Renton railway station

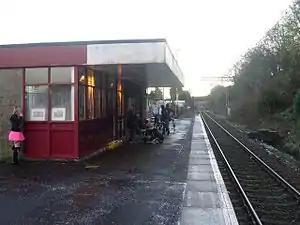
Looking south from the station, towards Glasgow

Renton railway station is a railway station serving the village of Renton, Scotland. The station is managed by ScotRail and is served by its trains on the North Clyde Line. It is sited northwest of (High Level), measured via Singer and Maryhill, between Alexandria and Dalreoch, on the line to Balloch.